Skin manifestations of sarcoidosis

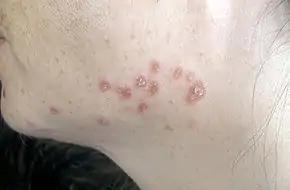
A rash on the cheek of a person with sarcoidosis

Sarcoidosis, an inflammatory disease, involves the skin in about 25% of patients. The most common lesions are erythema nodosum, plaques, maculopapular eruptions, subcutaneous nodules, and lupus pernio. Treatment is not required, since the lesions usually resolve spontaneously in two to four weeks. Although it may be disfiguring, cutaneous sarcoidosis rarely causes major problems.